Don't Escape: 4 Days to Survive

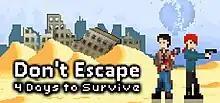

Don't Escape: 4 Days to Survive is a 2019 point-and-click adventure survival video game set in a post-apocalypse scenario, developed by Polish indie developer Mateusz Sokalszczuk (also known by his online handle scriptwelder) and published by Armor Games. The game uses a pixel art style, and received positive reviews from critics. The game was originally titled "Don't Escape: 4 Days in a Wasteland", but it was renamed due to a potential trademark issue with inXile Entertainment's "Wasteland" series.